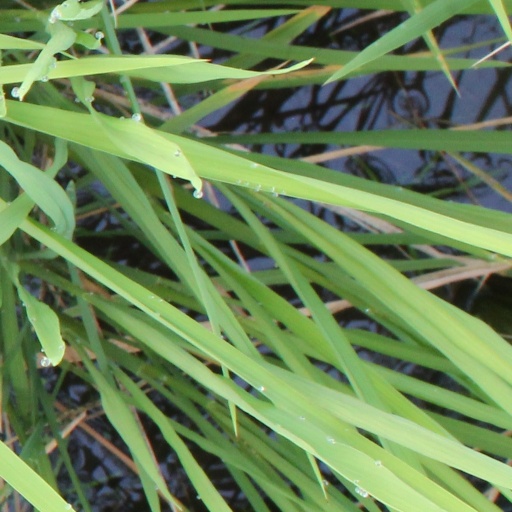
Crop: rice